Describe the emotion expressed in this image:  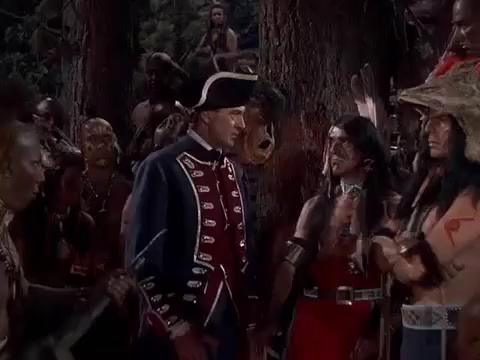
This person displays Suffering, valence and arousal with low intensity.